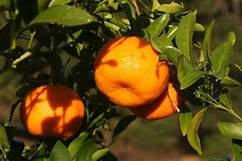
Label: mandarine